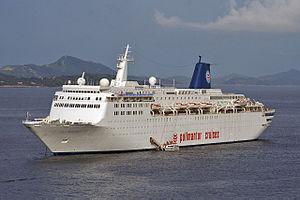
Le navire de croisière Sky Wonder amarré à Dubrovnik le 13 août 2006.
L’Atlantic Star est un navire de croisière construit en 1984 par les Constructions industrielles de la Méditerranée de La Seyne-sur-Mer pour la compagnie Sitmar. Il est lancé le 6 novembre 1982 et mis en service en mai 1985 sous le nom de Fairsky. Après avoir navigué sous différents noms et pour divers armateurs, il est vendu à la casse en mars 2013 et détruit à Aliağa sous le nom d’Antic.